Texacephale

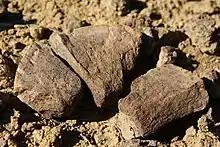
"Texacephale langstoni" dome discovered in the Aguja Formation

The holotype specimen of "Texacephale", LSUMNS 20010, is composed of fused frontals and parietals. A second specimen, LSUMNS 20012, is composed of an incomplete frontoparietal dome. It was found in the same WPA quarries that produced "Agujaceratops", and may have been excavated and tossed aside, being mistaken for a rock or concretion, before being picked up decades later. According to the team, the fossilized dome of the animal possessed five to six vertical flanges on each lateral side, connecting it with the postorbital bone. The team interpreted these structures as interlocking "gears" that would help deal with stress on the bone during head-butting, a hypothetical behavior that had earlier been challenged by other authors.